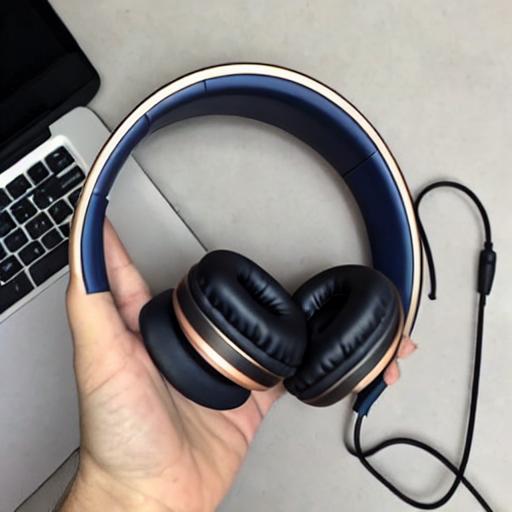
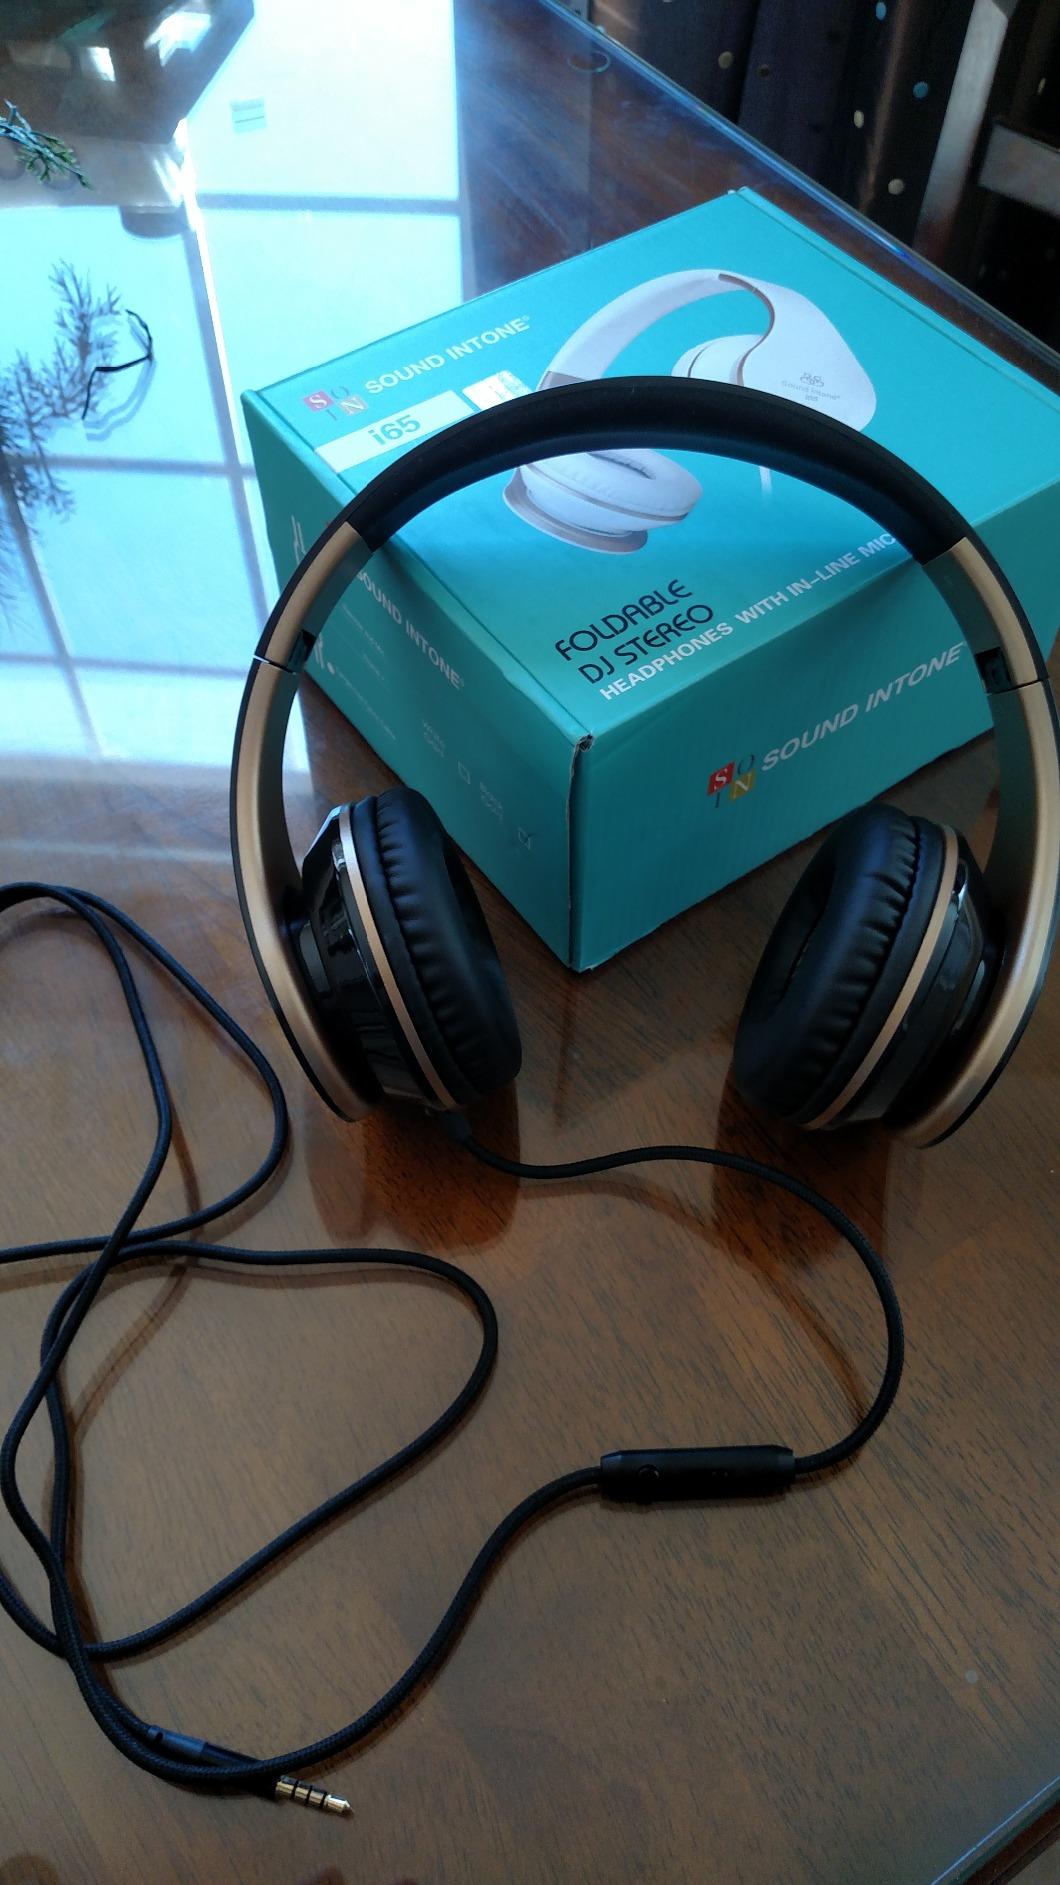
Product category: headphones
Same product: no